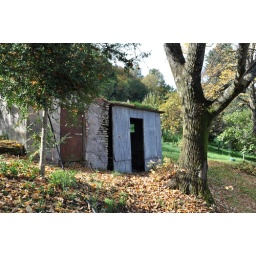
the house in the forest